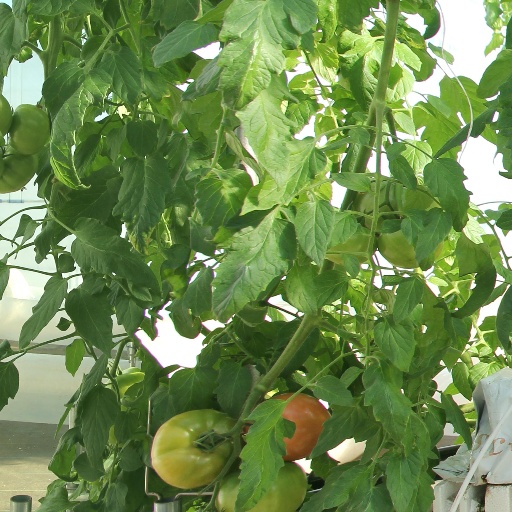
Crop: tomato